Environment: real
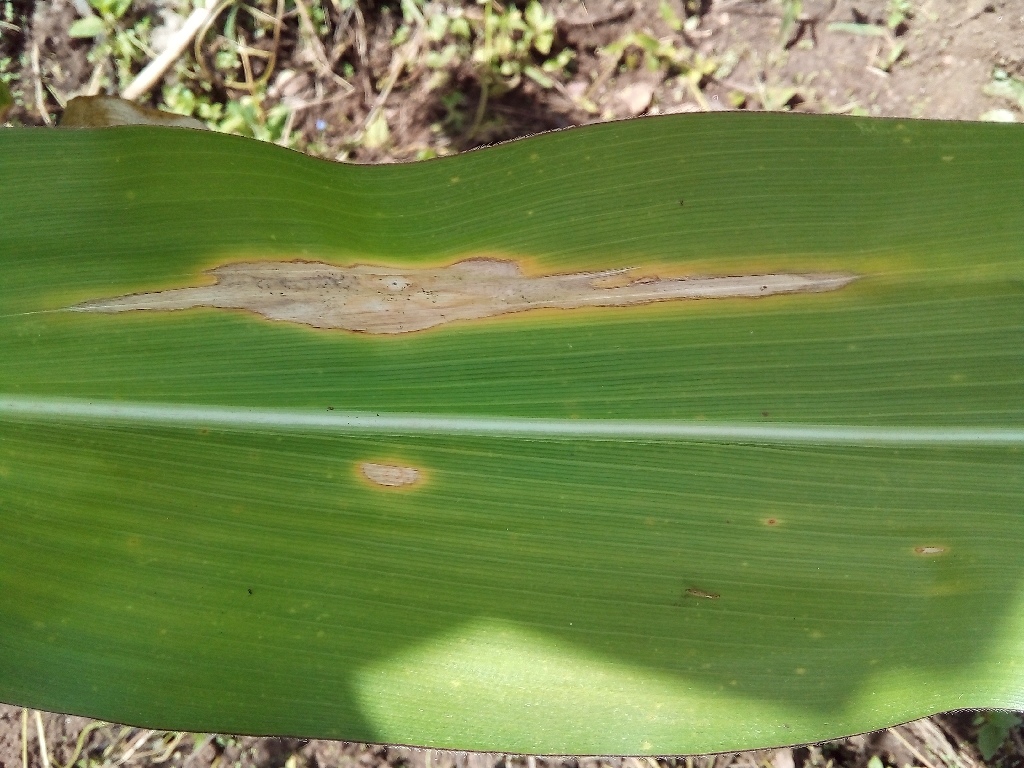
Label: northern_corn_leaf_blight